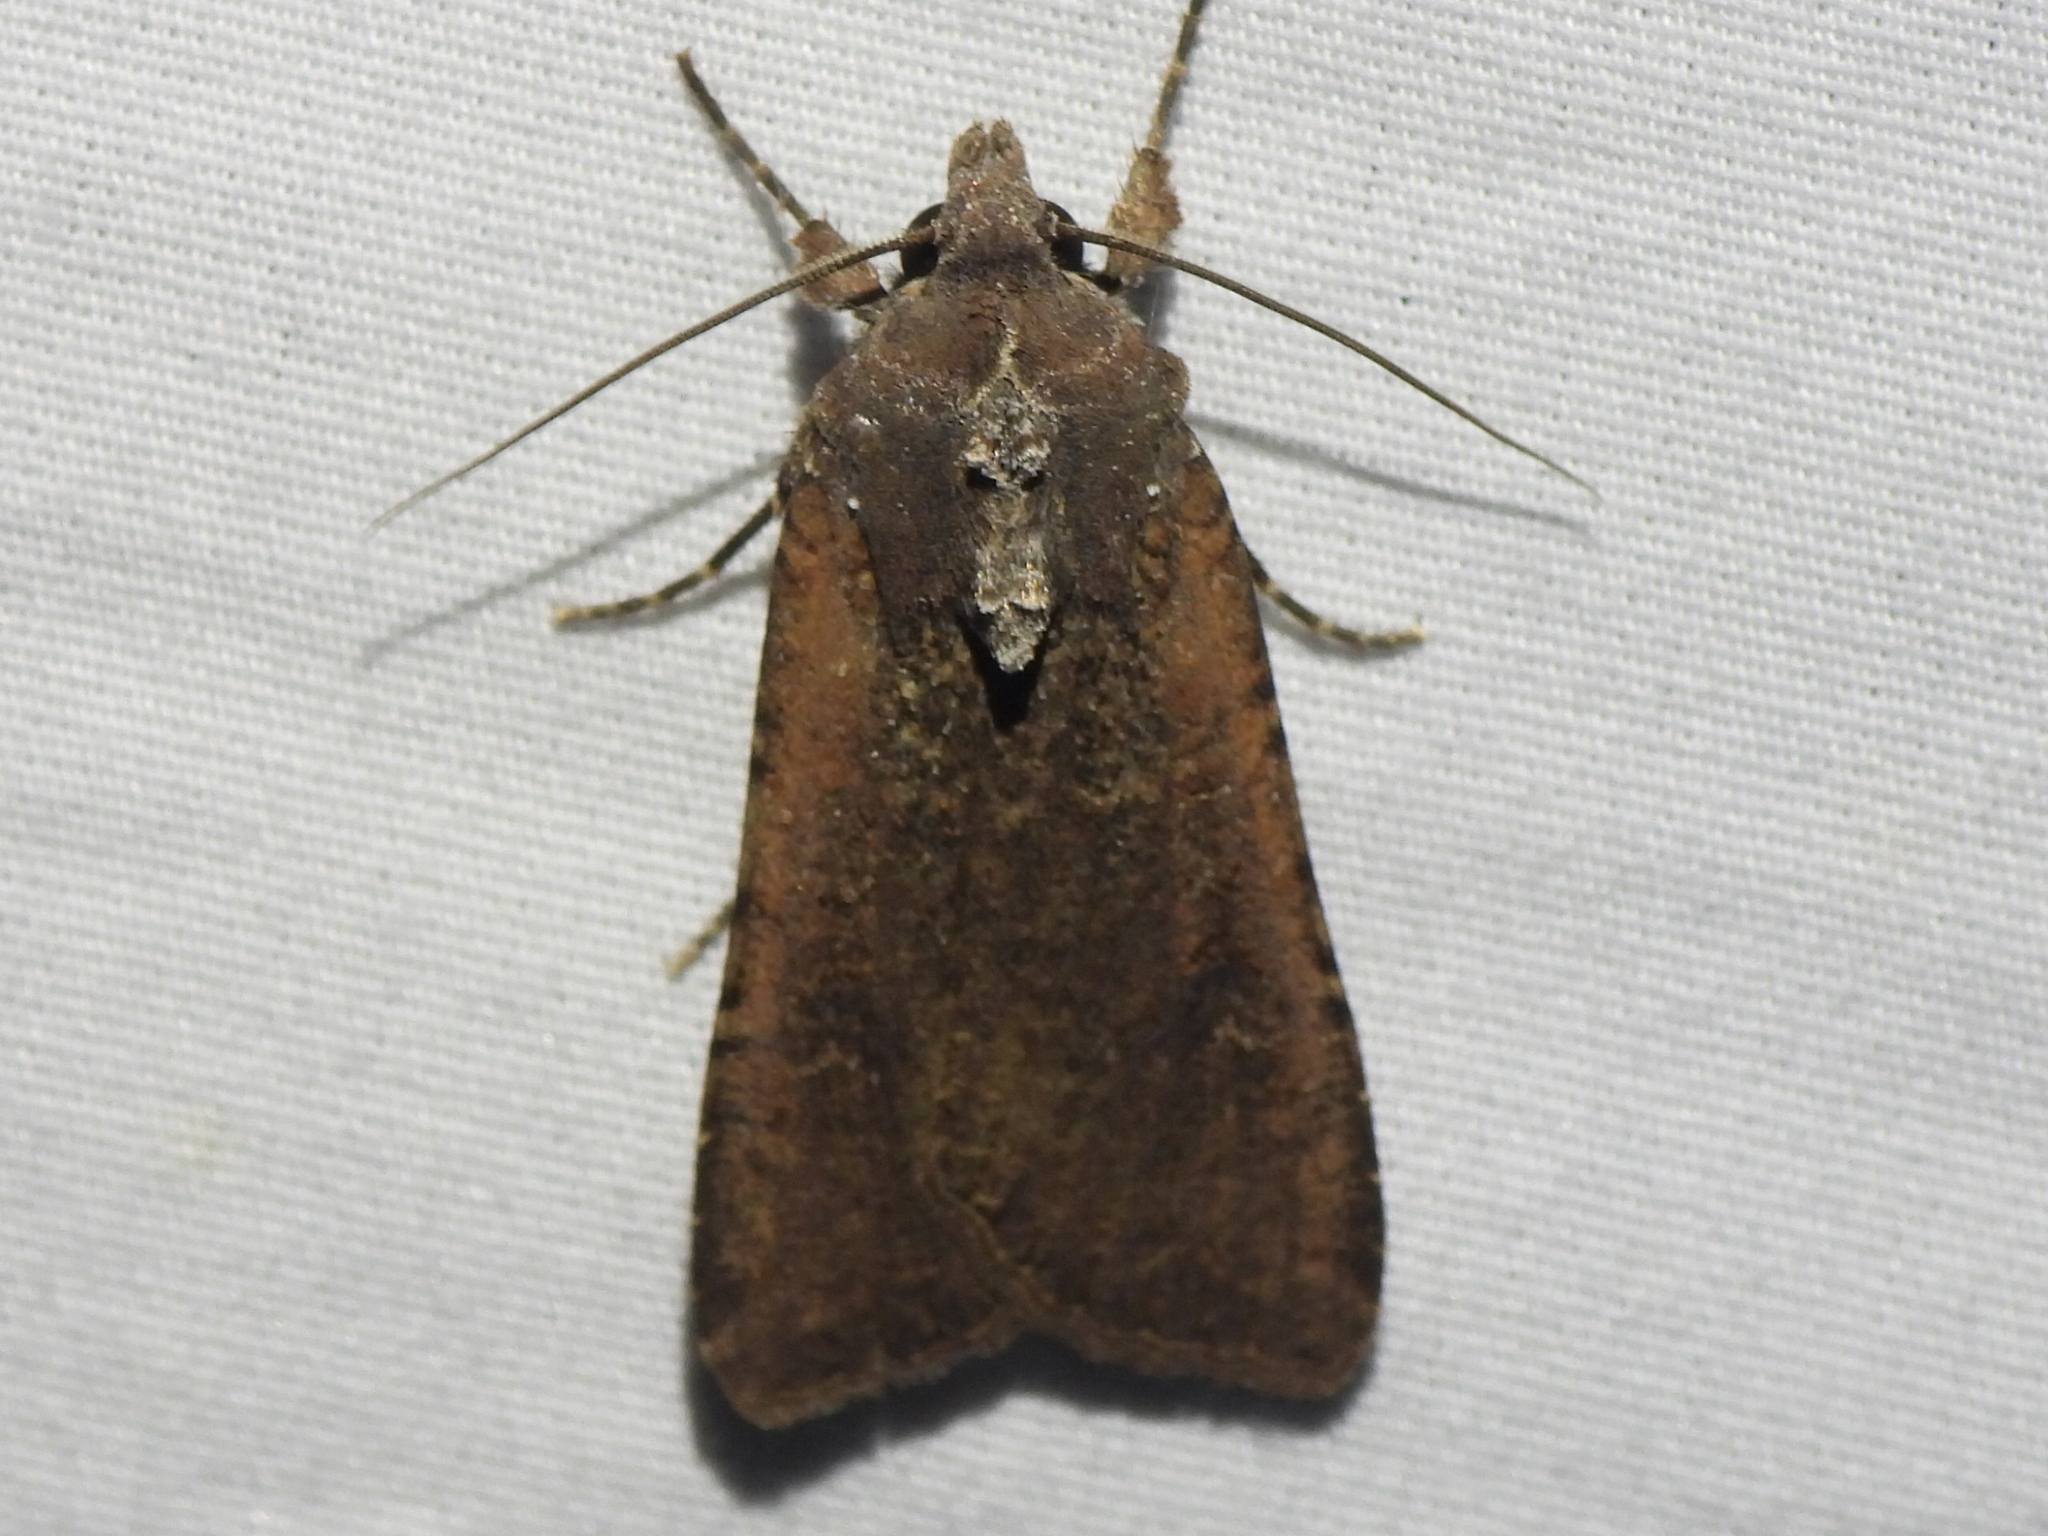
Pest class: cutworms